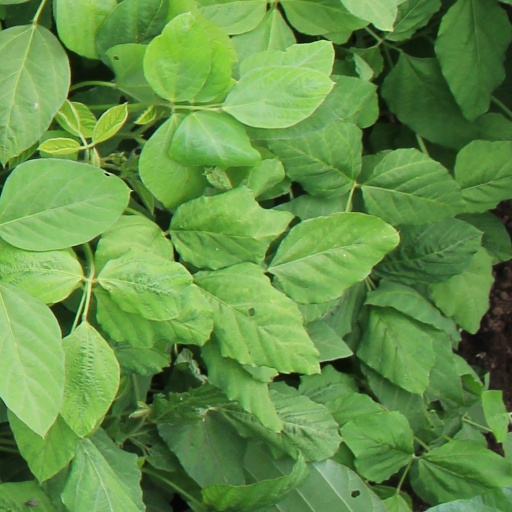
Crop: soybean